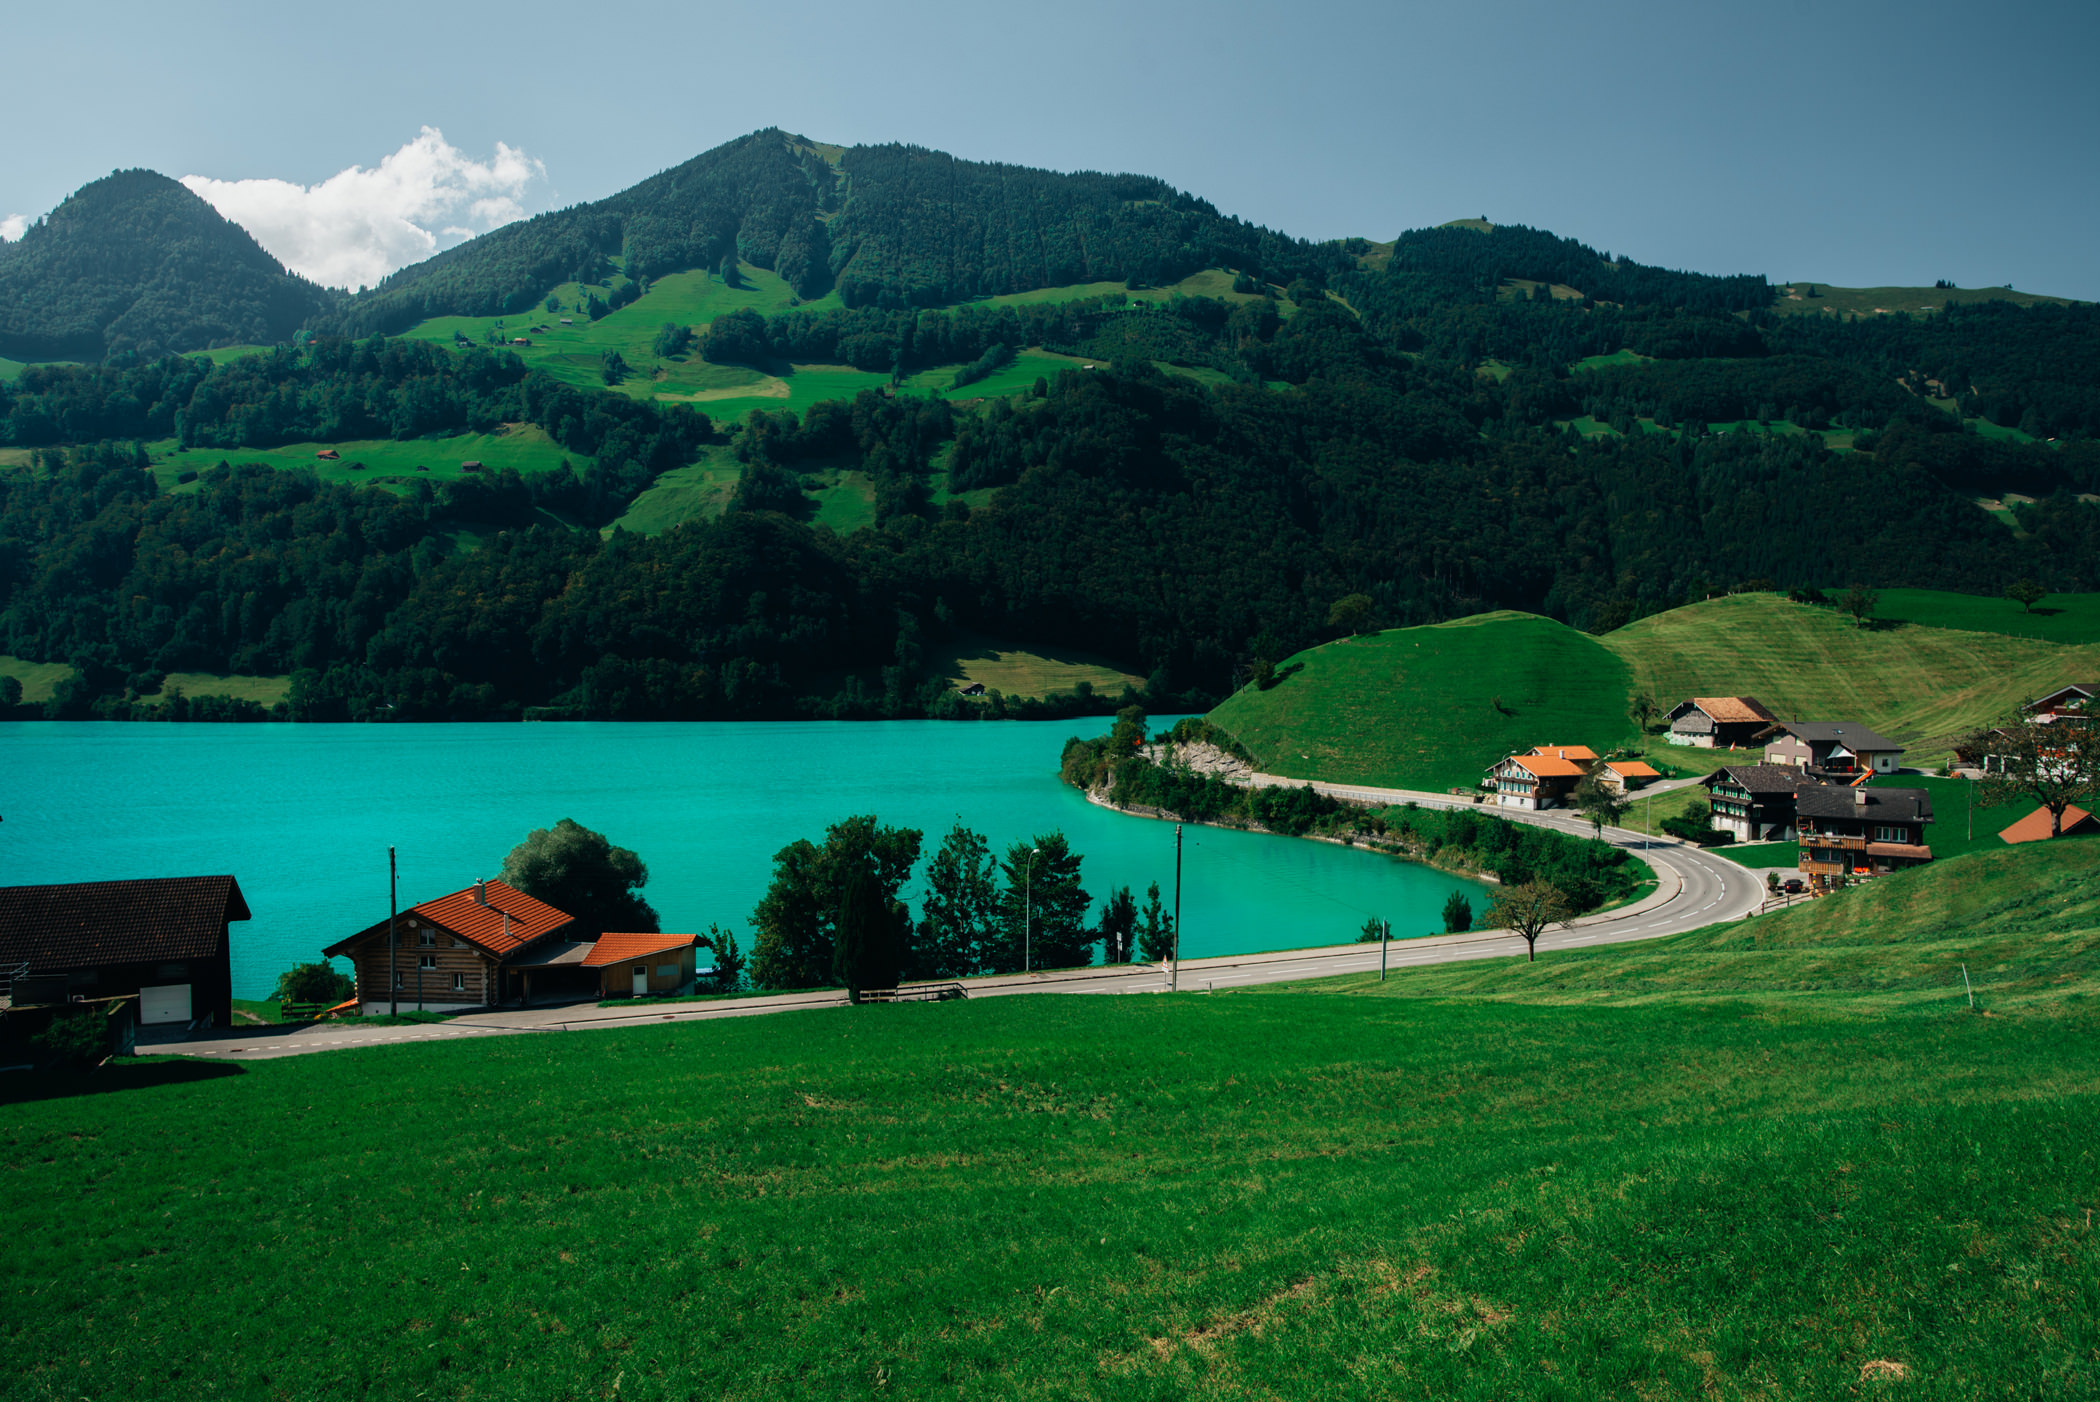
green, nature, lake, reservoir, highland, natural landscape, hill station, grass, mountain, hill, lake district, mountain range, water, landscape, tourism, rural area, tree, river, alps, fell, vacation, loch, mount scenery, fjord, leisure, house, promontory